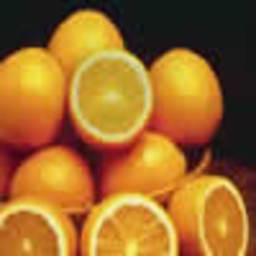
Label: Orange